Lâm Ấp

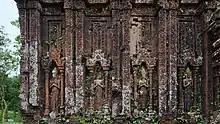
My Son Temple in Tra Kieu

The later capital of Lam Ap in the Thu Bồn River valley, Simhapura, was founded by King Bhadravarman in late-fourth century. Although there are disputes among historians and researchers about Tra Kieu, archaeologists, such as Yamagata (2007), believe that Lam Ap was early Champa, and Trà Kiệu symbolizes the state development of a unified Cham polity. The third inscription of Bhadravarman is the oldest surviving text in Cham language and also any Southeast Asian language. He was also the first known person to order the constructing of the first Śiva lingam, a symbol of Saivaism, in the region. His temple was reported having been destroyed by fire in the six century, and still remains today as one of oldest historical structures in Southeast Asia ever been built and used.